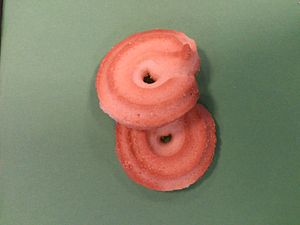
Vaniljekranse
Vaniljekranse
Billede af to vaniljekranse med en baggrund af grønt papir
En vaniljekrans er en traditionel dansk småkage, der stammer fra omkring 1840'erne.